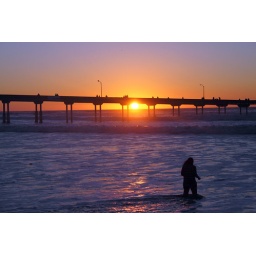
Like the blues in the water and the shades of orange in the sky in this one.